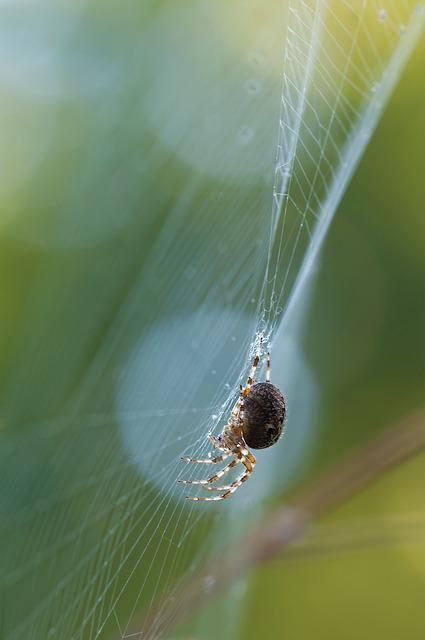
spider